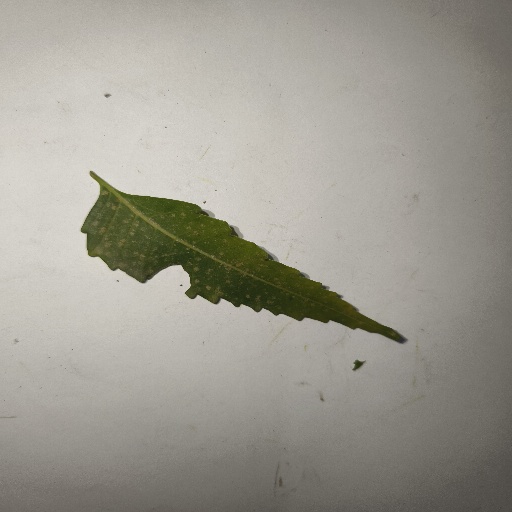
Species: Neem
Leaf condition: Shot Hole Leaf